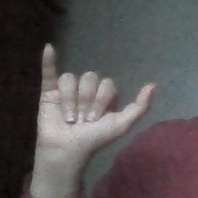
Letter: ya